Szwederowo district, Bydgoszcz

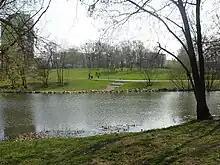
View of the Five ponds valley

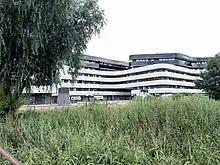
"Perłowa Dolina estate" at Orla street

Szwederowo district started to develop green domains in the 1830s, with the initiative in 1832 of Carl von Wissmann, then president of the administrative region of Bromberg. In 1900, a water tower was built there, offering an extensive panorama from the top viewing terrace was arranged. In 1920, the park received the name of General Jan Henryk Dąbrowski, who led the capture of Bydgoszcz during the Kościuszko Uprising in 1794.